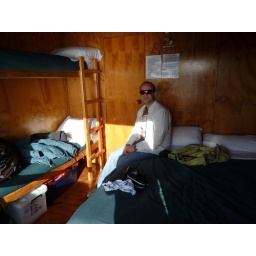
charlie on our bed in our cabin on the rock